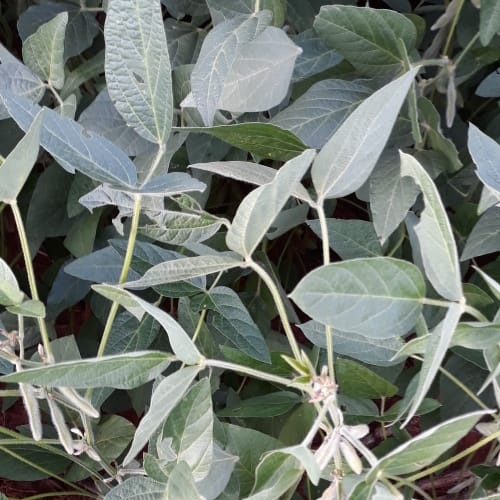
Label: Caterpillar